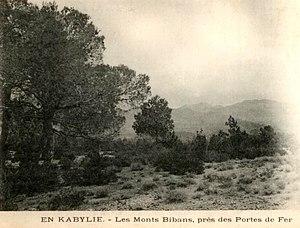
Kabylie. Monts Bibans, près des Portes de Fer, vers 1905
Georges Yver est un historien français. Ancien élève de l'École française de Rome, il se consacre d'abord à l'histoire économique de l'Italie médiévale et publie sa thèse en 1903.